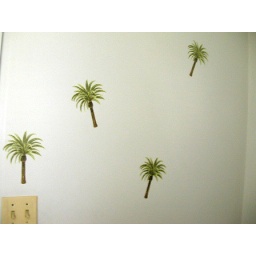
I put these palm trees in the bathroom